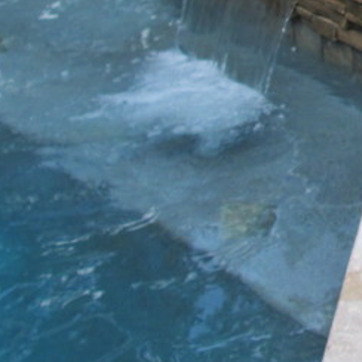
Material: water